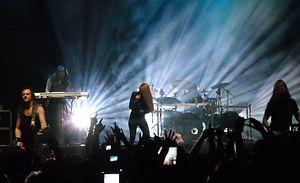
Epica est un groupe de metal symphonique des Pays-Bas, fondé en 2002 par Mark Jansen, un ancien membre d' After Forever. La chanteuse originale du groupe, Helena Michaelsen, a été remplacée par Simone Simons en 2003. Le nom final du groupe a été inspiré par le titre de l'album Epica du groupe Américain Kamelot.